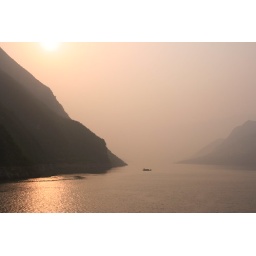
As we entered the first of the Three Gorges the sun rose over the mountains to cast a beautiful light on the river.